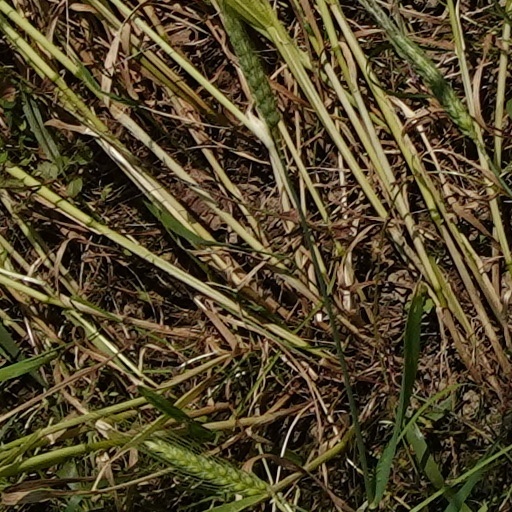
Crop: wheat